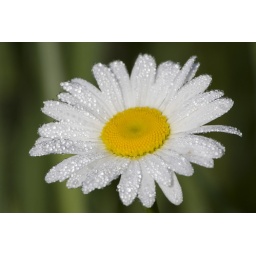
Since the birds weren't around this morning, I took a few shots of the flowers at Moraine View SP.